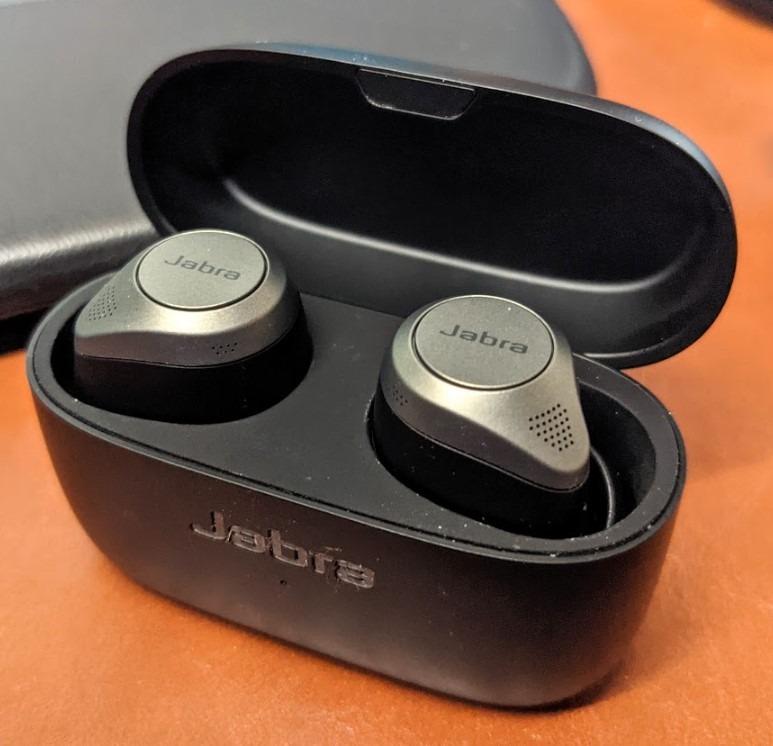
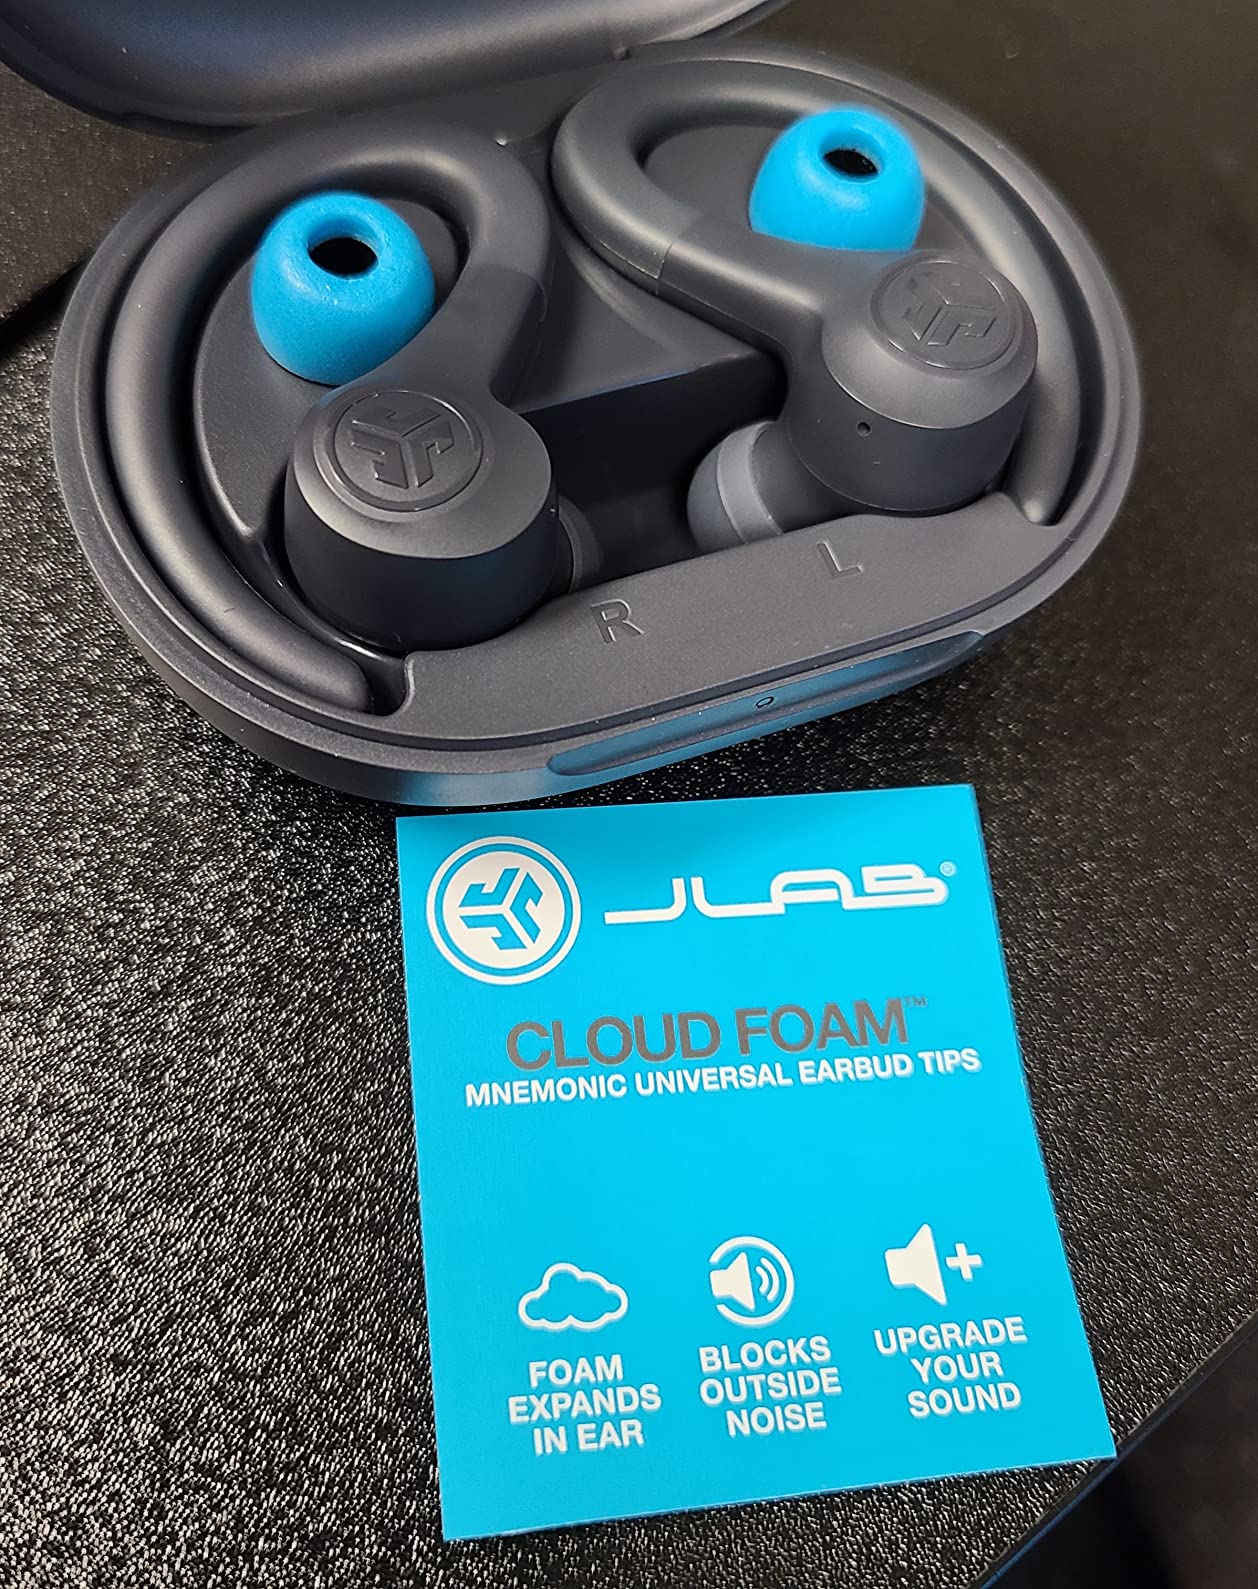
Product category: earbuds
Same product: no